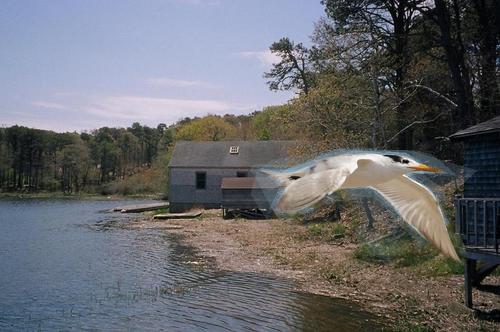
Bird species: Elegant_Tern
Bird type: waterbird
Background: water